List of barrios and sectors of Guaynabo, Puerto Rico

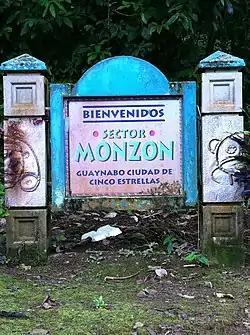
Sign for Monzon in Sonadora

In Guaynabo, the 10 barrios are subdivided into a total of 520 sectors. Among those, 161 bear "sector" in their names. Those are typically rural sectors. 145 "condominios" (apartment buildings), 129 "urbanización" (residential areas), and 37 "calle" (street, also typically rural sectors).